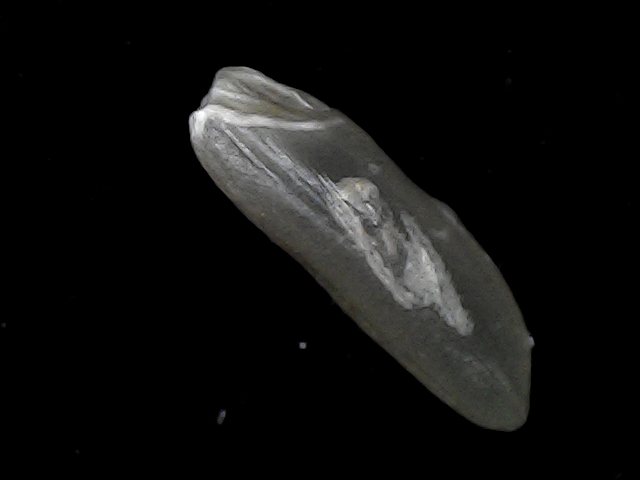
Rice variety: BD70